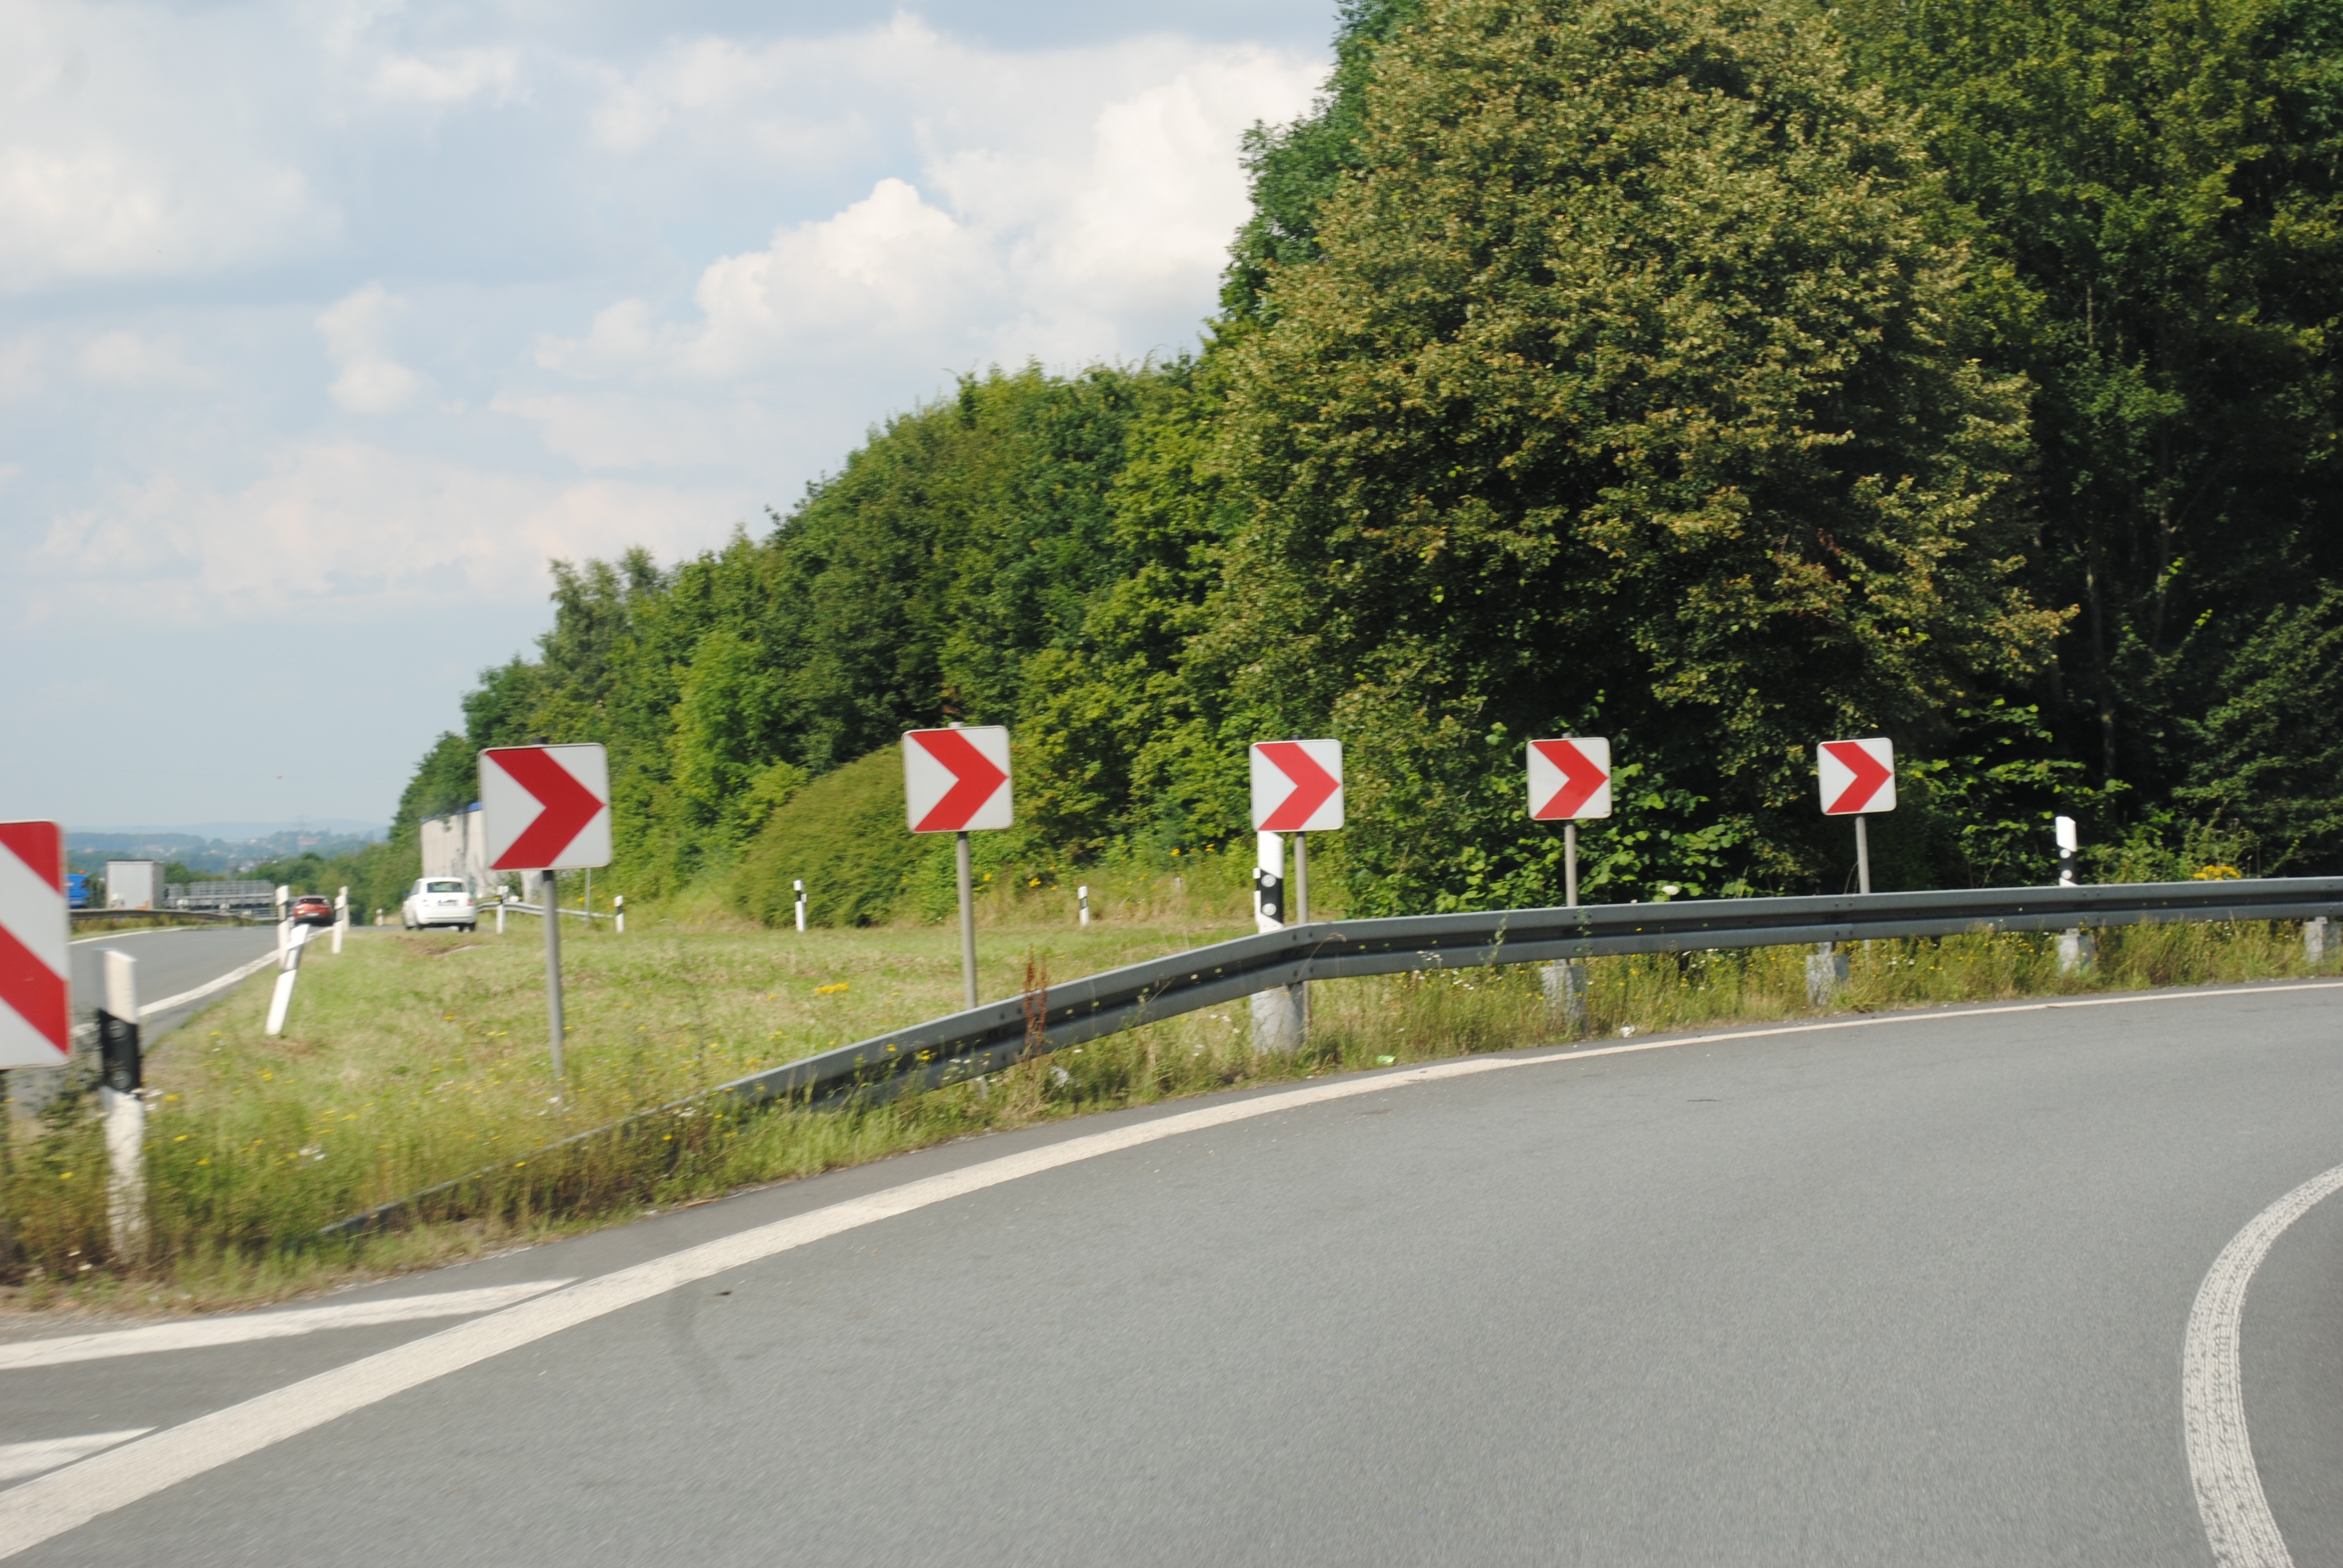
road, highway, vehicle, lane, cycling, race, infrastructure, race track, attention, controlled access highway, kurv, motorway exit, banked turn